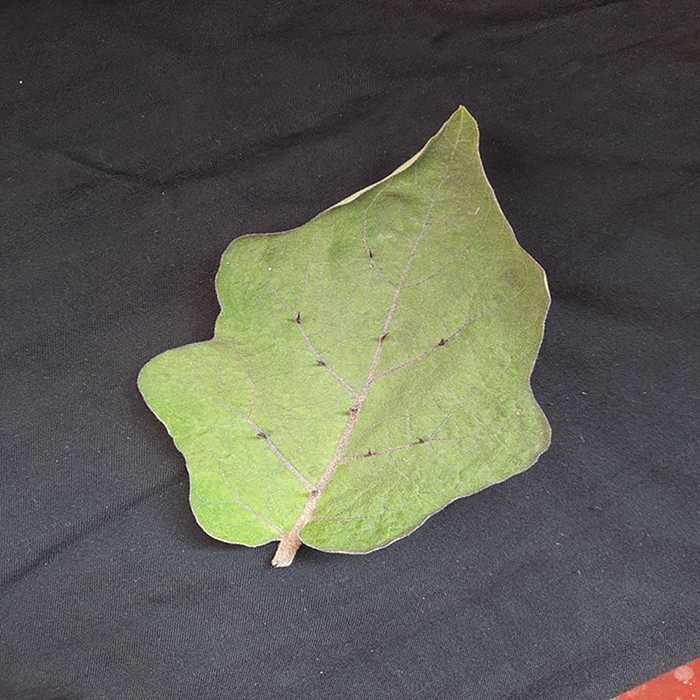
Plant: Eggplant
Label: Eggplant fresh leaf